Answer in natural language. Is brown wooden dresser with three drawers to the right of Vase? Choose between the following options: yes or no
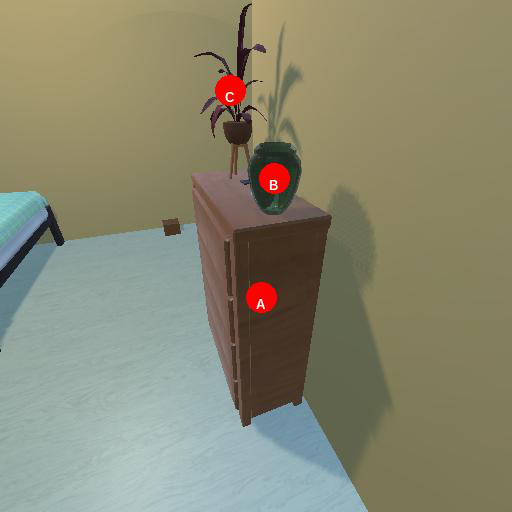
<answer>no</answer>